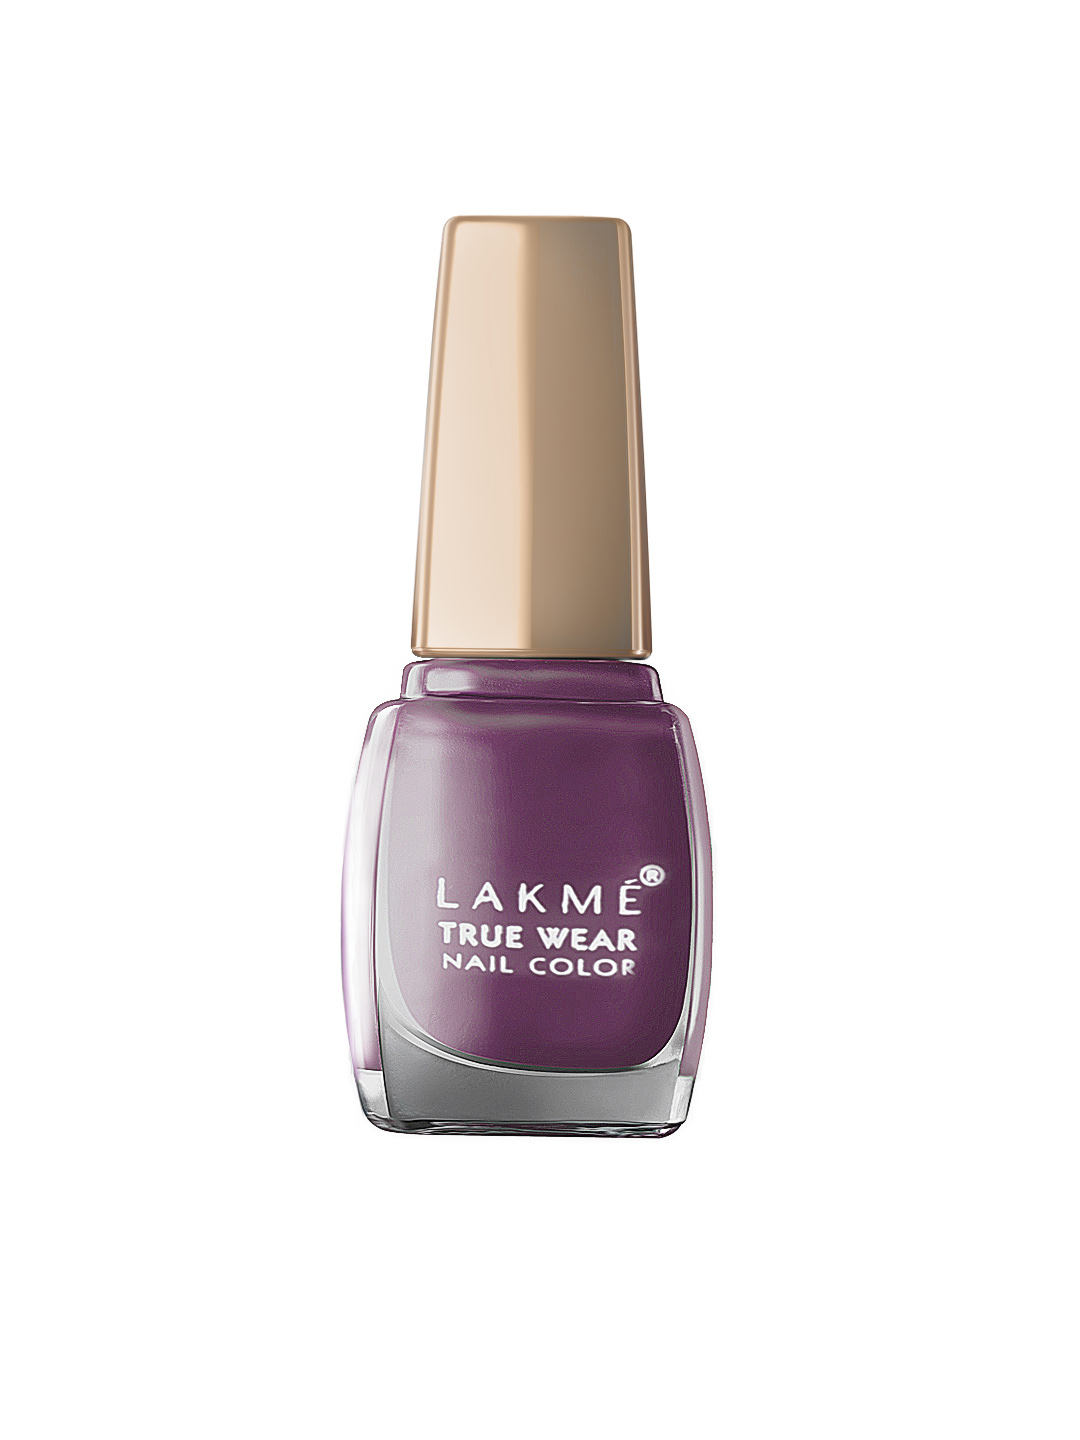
Lakme True Wear Classics Twilight Mauve Nail Polish 103
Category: Personal Care / Nails / Nail Polish
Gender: Women
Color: Lavender
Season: Spring 2017
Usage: Casual